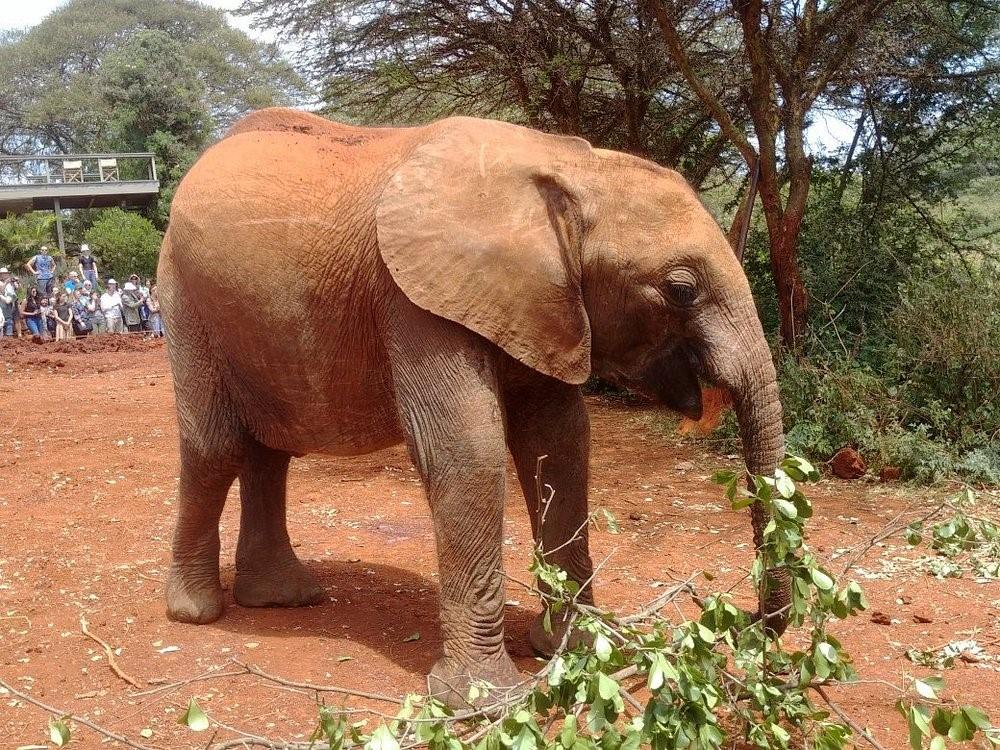
Hii ni hifadhi ya wanyama. Hapa kuna tembo mkubwa ambaye yupo anakula majani, huku watalii wakiwa wanamtizama.